Star Pointer

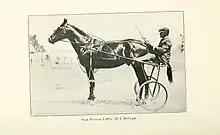
Star Pointer with David McClary

Star Pointer (1889–1910) was the first Standardbred race horse to complete a mile in less than two minutes. He was a pacer by Brown Hal out of Sweepstakes.